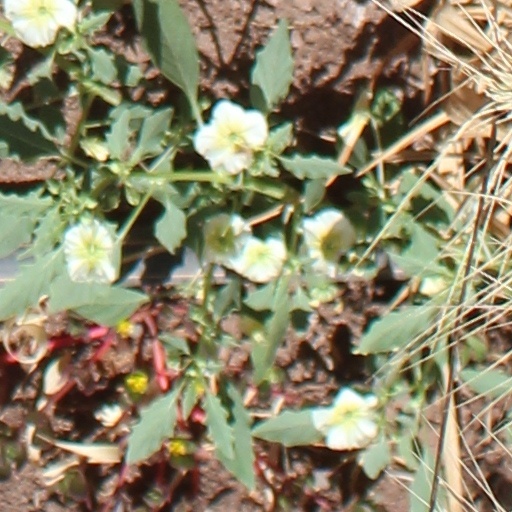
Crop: wheat